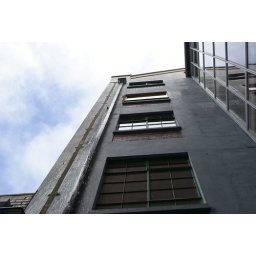
Just a building leaking water in Wellington NZ